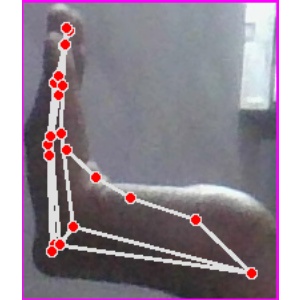
अक्षर: स